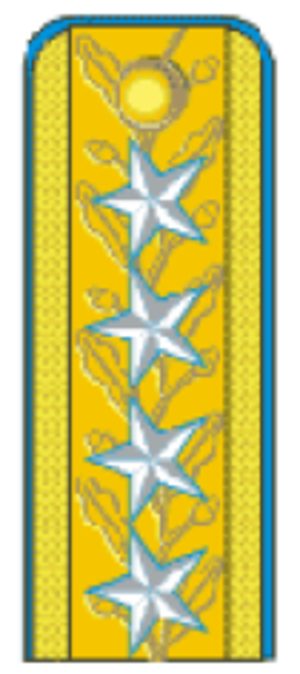
Les codes OTAN des grades des officiers des armées de l'air définissent des équivalences de grades entre les rangs d’officiers des armées de l'air nationales membres de l'Organisation du traité de l'Atlantique nord.